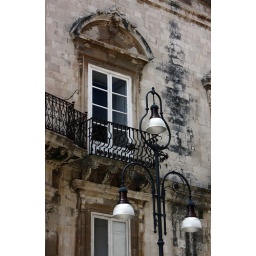
Building and street lamp in the Piazza del Duomo, Syracuse, Sicily